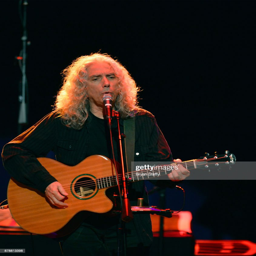
person performs with heavy metal artist as he kicks off his tour .